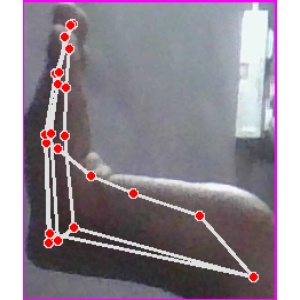
अक्षर: स